Hemopericardium

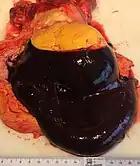
Gross pathology of hemopericardium, with clotted blood surrounding the heart (in this case appearing yellow due to epicardial fat).

Studies have shown that hemopericardium can occur spontaneously in people with essential thrombocythemia, although this is relatively rare. It is a more common occurrence in patients who have been over-prescribed anticoagulants. Regardless of the underlying cause of the hemopericardium, pericardiocentesis has shown to be the best treatment method for the condition.